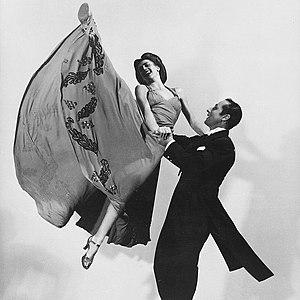
Florence Waren, née Sadie Rigal, est une danseuse sud-africaine qui s'est produite au Bal Tabarin.